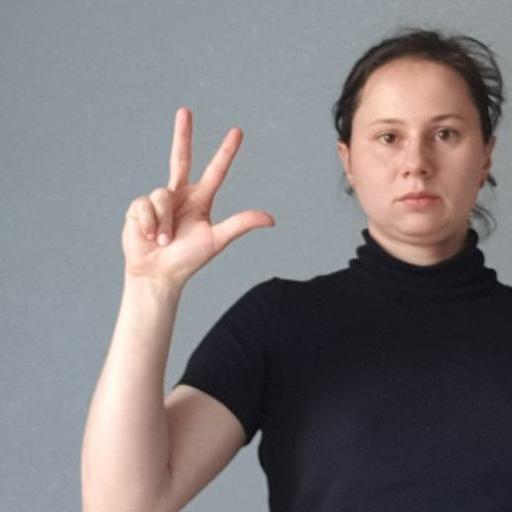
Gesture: three2